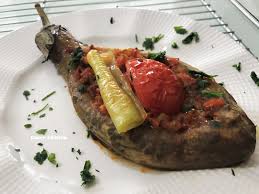
Yemek: karniyarik